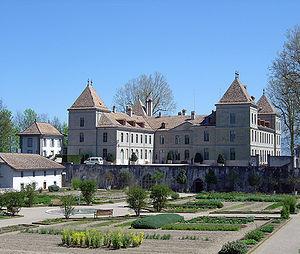
Cette liste présente les biens culturels d'importance nationale dans le canton de Vaud. Cette liste correspond à l'édition 2009 de l'Inventaire Suisse des biens culturels d'importance nationale pour le canton de Vaud. Il est trié par commune et inclus : 186 bâtiments séparés, 46 collections, 32 sites archéologiques et deux cas particuliers.
Prangins est une commune suisse du canton de Vaud, située dans le district de Nyon.